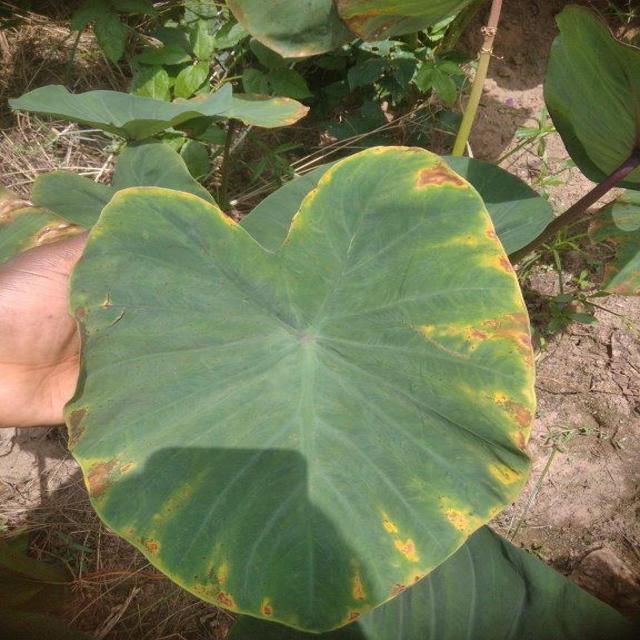
Label: Mid_Blight